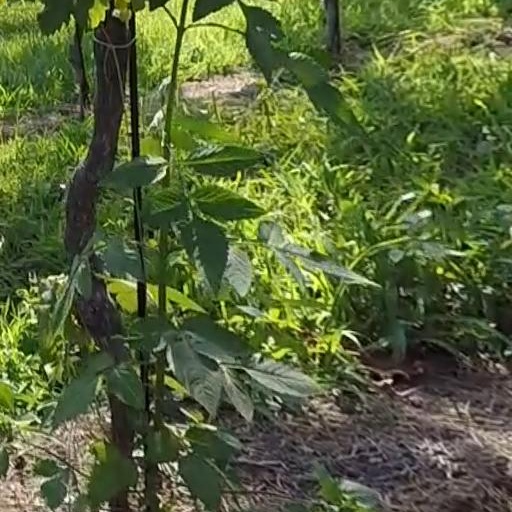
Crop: grape